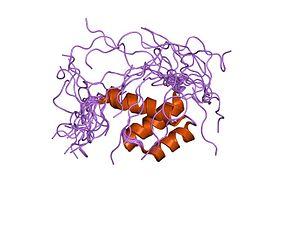
SATB2 est une protéine codée chez l'humains par le gène SATB2. SATB2 est une protéine de liaison à l'ADN qui se lie spécifiquement à des régions d'attachement de la matrice nucléaire et qui est impliquée dans la regulation transcriptionnelle et du remodelage de la chromatine. SATB2 a été associé avec la survenue de la fente labiale chez des individus avec syndrome de microdeletion 2q32q33.